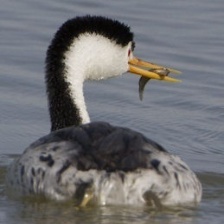
Species: CLARKS GREBE
Scientific name: AECHMOPHORUS CLARKII